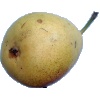
Label: Pear 2